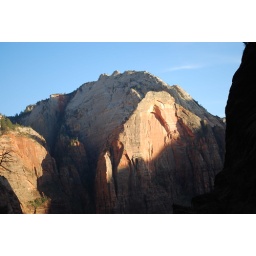
The iron in the sand (sandstone) makes the rocks turn red when it oxidizes. (Iron Oxide)